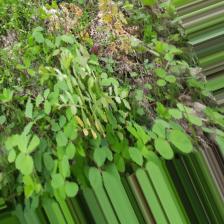
Label: Ascochyta blight